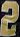
Number: 2